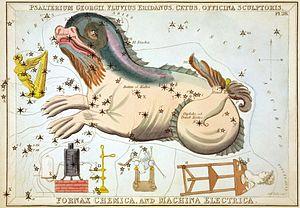
Urania's Mirror; or, a view of the Heavens est un ensemble de 32 cartes astronomiques publié en novembre 1824. Contenant des illustrations basées sur A Celestial Atlas d'Alexander Jamieson, les cartes avaient également des trous pour permettre de voir une représentation des étoiles de la constellation devant une lumière. Gravées par Sidney Hall, elles ont été identifiées comme le travail du révérend Richard Rouse Bloxam, un maître assistant à la Rugby School, bien qu'il ait été dit que ce soit le travail « d'une dame ».